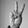
ASL letter: V